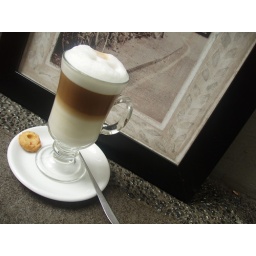
foto taken by me..property mezza cafe, bar &amp;amp; lounge